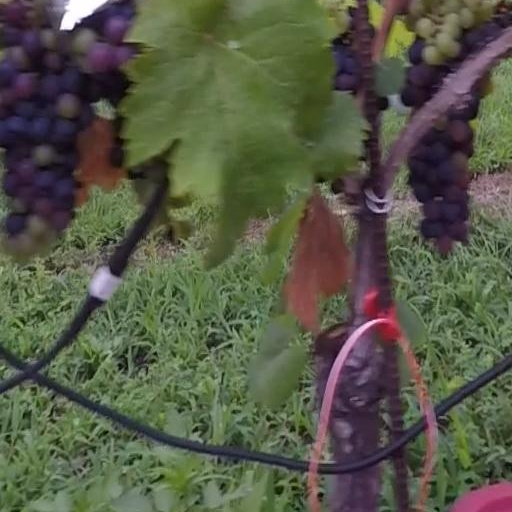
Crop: grape